Angevin Empire

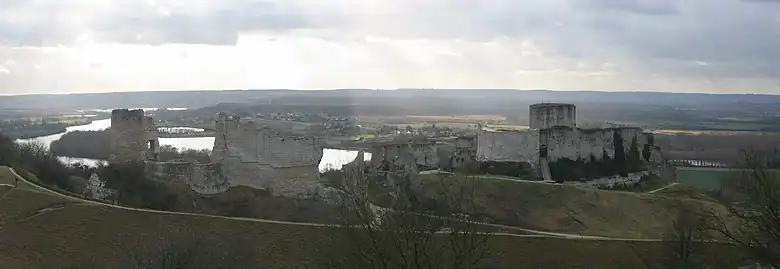
The construction of Château Gaillard began under Richard's rule, but he died before it could be seen finished.

In 1188, Raymond attacked again, joined by the Lusignans, vassals of Richard. It was rumoured that Henry himself had financed the revolts. Philip attacked Henry in Normandy and captured strongholds in Berry, then they met to discuss peace again. Henry refused to make Richard his heir, with one story reporting that Richard said "Now at last, I must believe what I had always thought impossible."